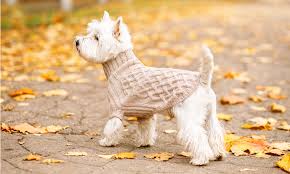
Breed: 209-n000040-West_Highland_white_terrier